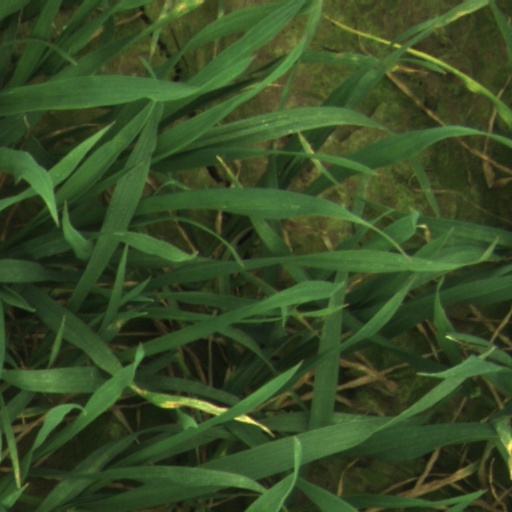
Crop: wheat